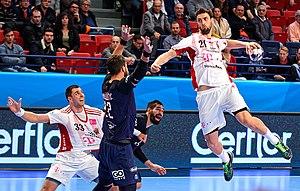
Rencontre de phase de groupe entre le PSG et Veszprem
Marko Kopljar, né à Požega en Croatie alors en Yougoslavie, le 12 février 1986 est un joueur croate de handball. Il mesure 2,10 m et pèse 108 kg. Il évolue au poste d'arrière droit en Équipe de Croatie et dans le club allemand du Füchse Berlin.